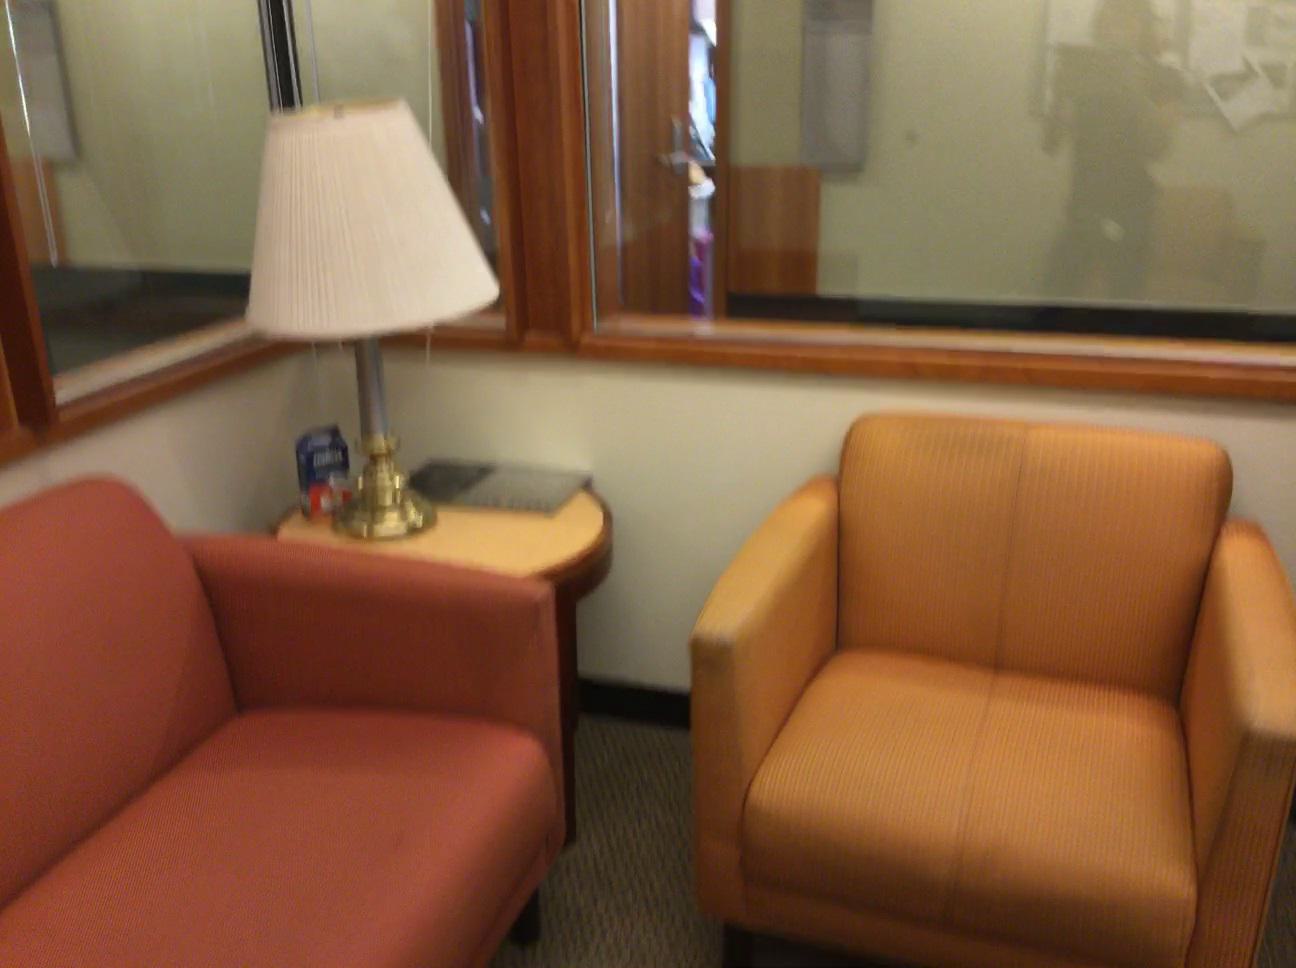
Question: Is the couch above the lamp from the world's perspective? Final answer should be yes or no.
Answer: No